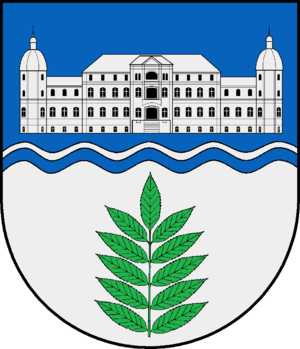
Fargau-Pratjau
Coat of arms of Fargau-Pratjau
Fargau-Pratjau er en by og en kommune i det nordlige Tyskland, beliggende i Amt Selent/Schlesen i den nordlige del af Kreis Plön. Kreis Plön ligger i den østlige/centrale del af delstaten Slesvig-Holsten.